Chino Station

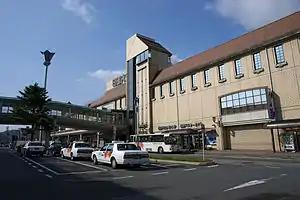
The west entrance of Chino Station in December 2005

is a railway station on the Chūō Main Line in the city of Chino, Nagano, Japan, operated by East Japan Railway Company (JR East).